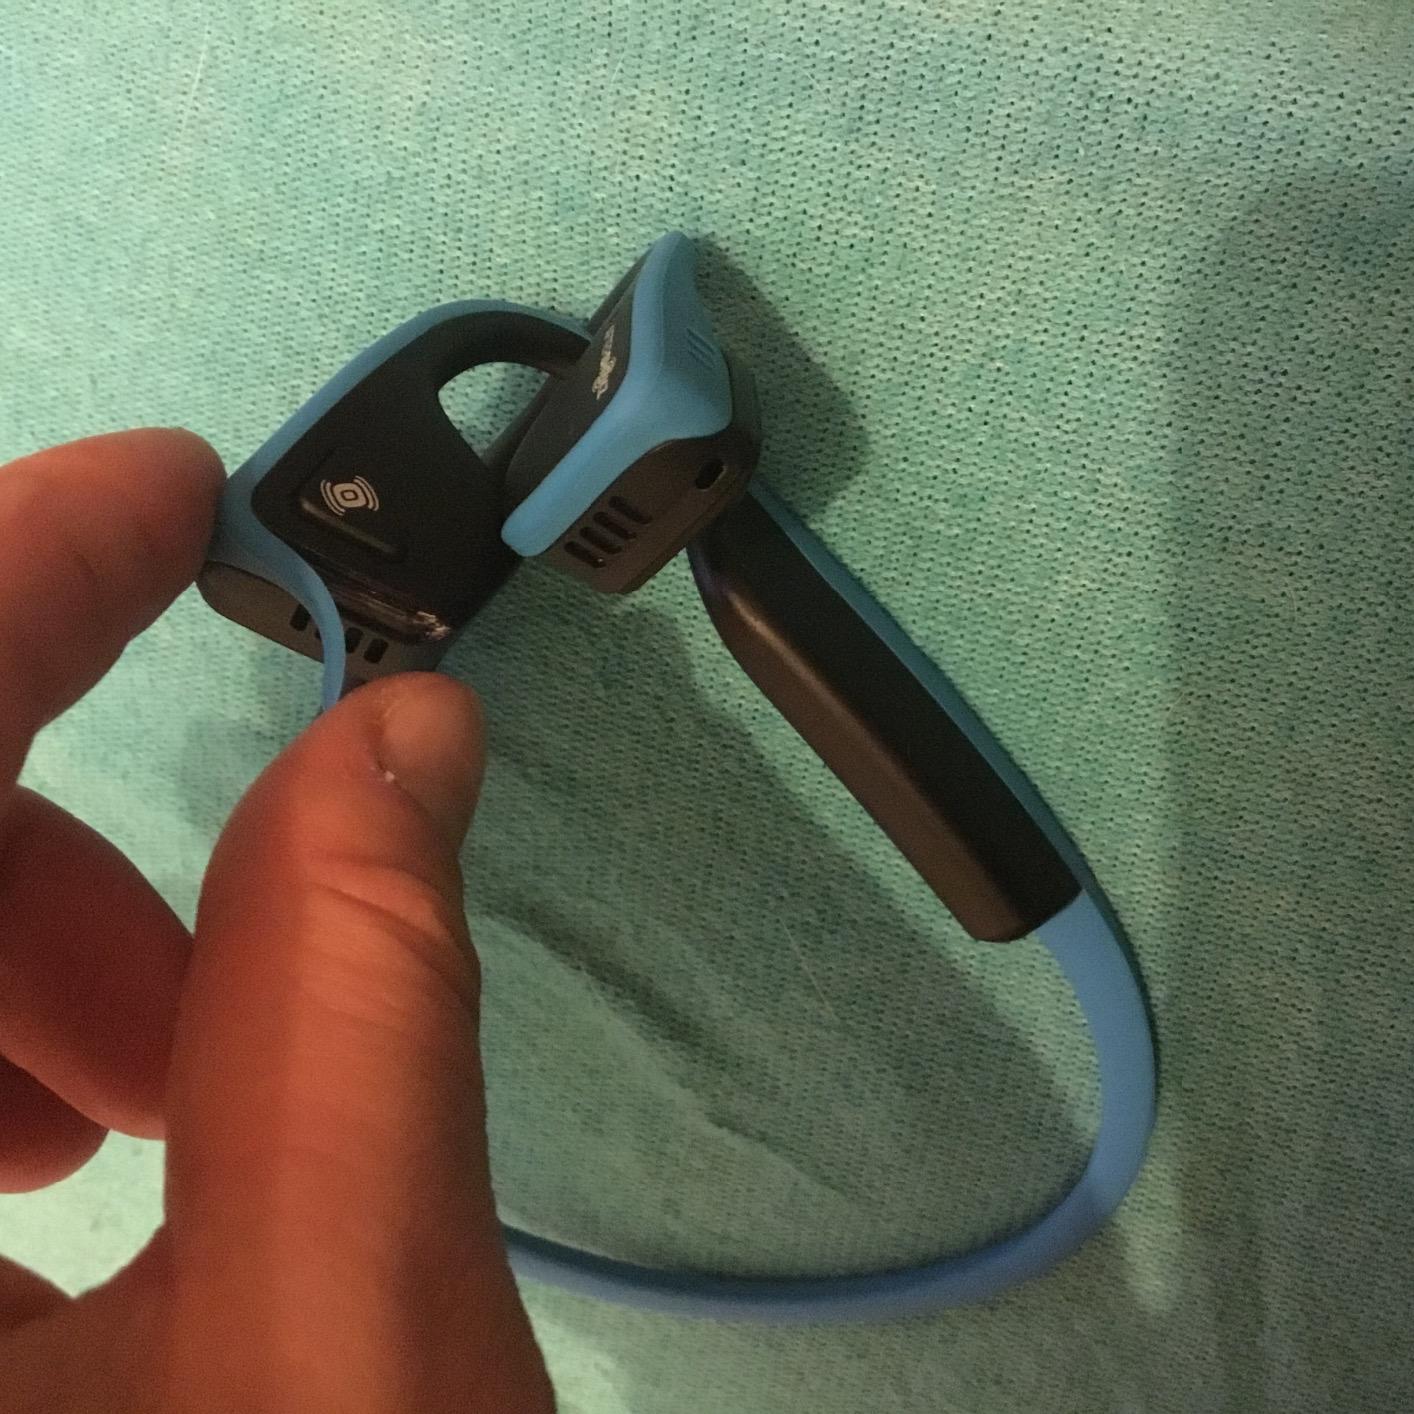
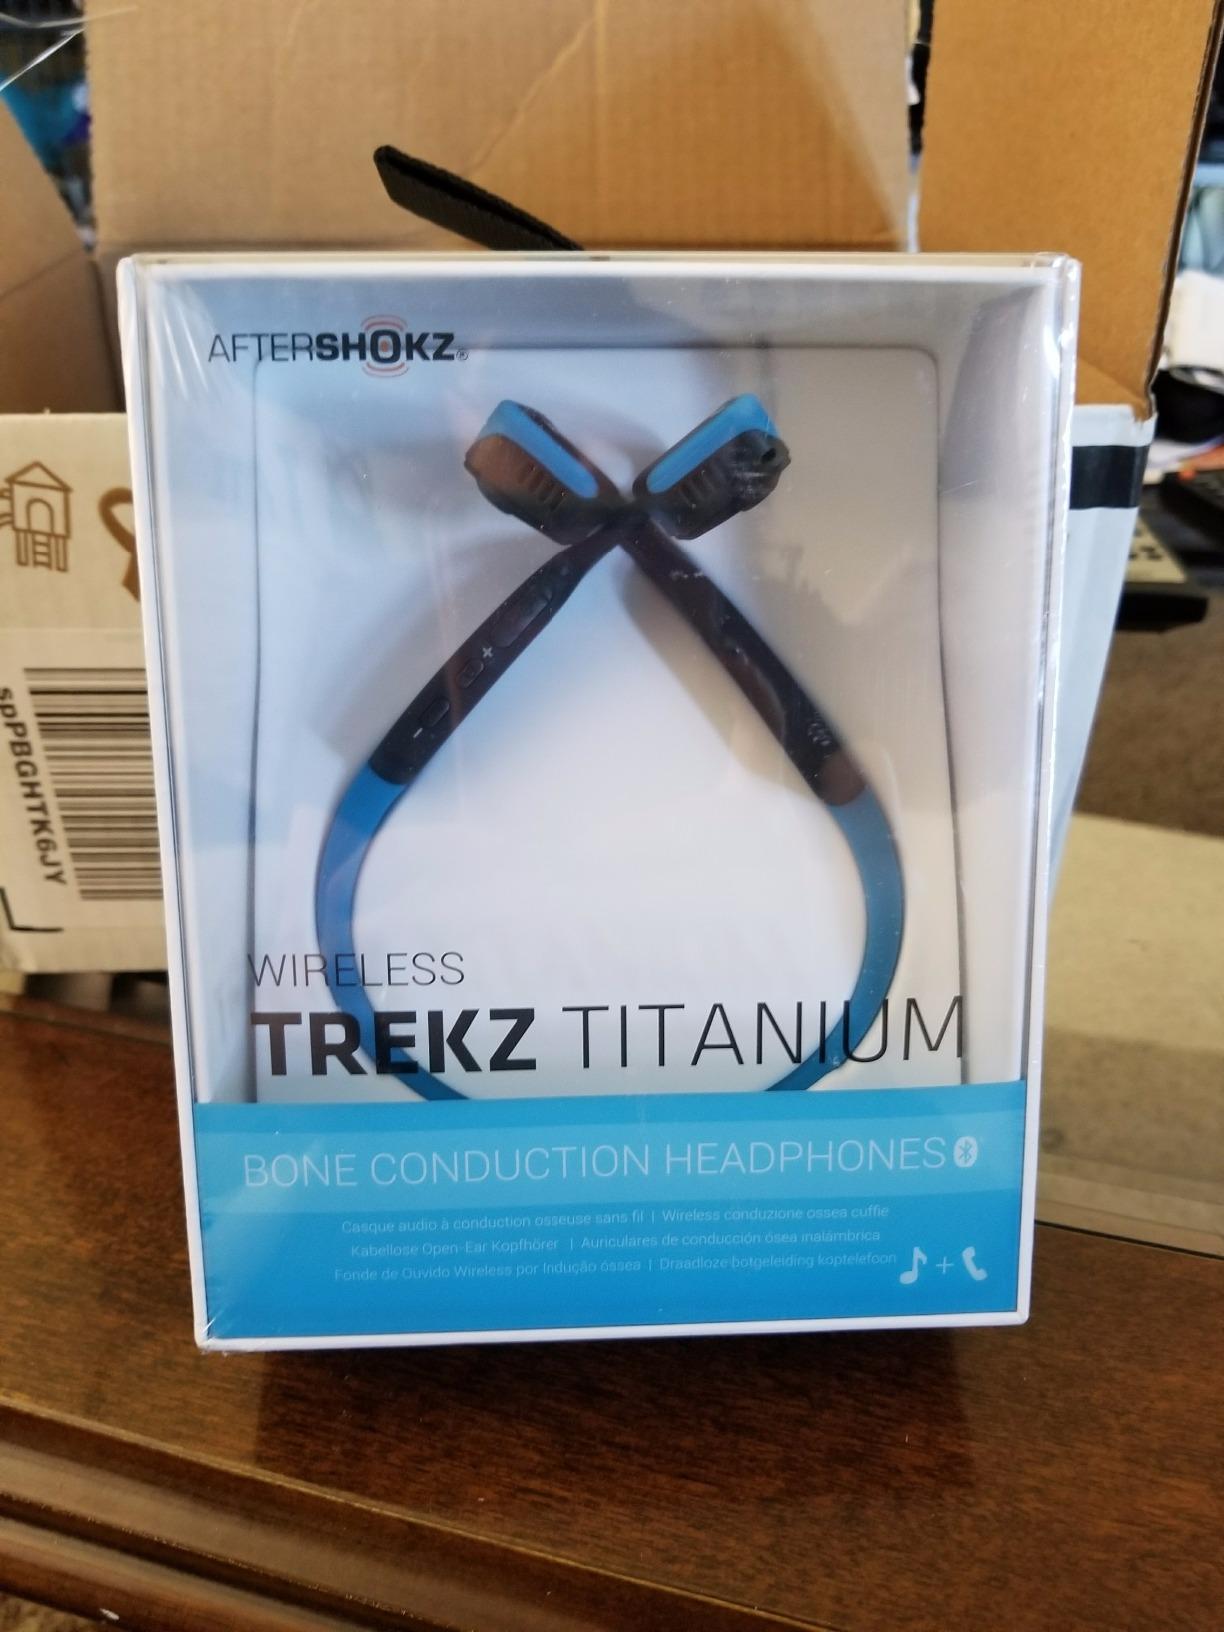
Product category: headphones
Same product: yes